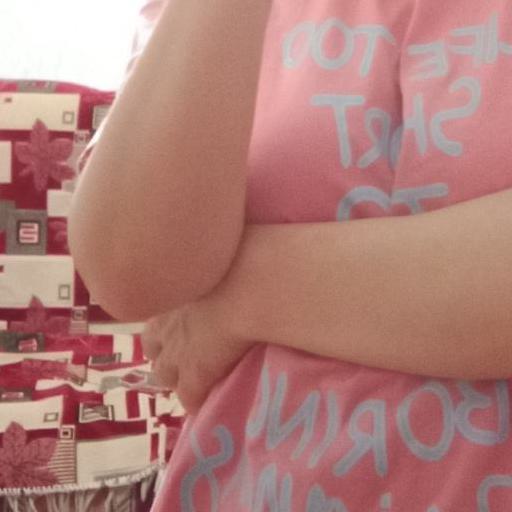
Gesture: no_gesture